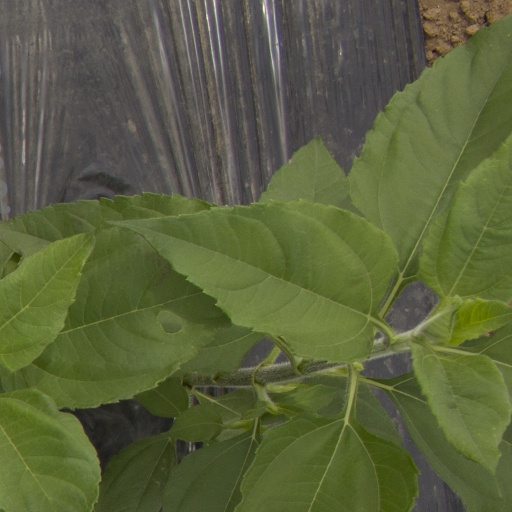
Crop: Jerusalem artichoke